Borders of Bhutan

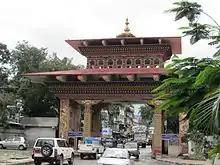
The gate marking the border, view from Phuntsholing, Bhutan

The border between Bhutan and India is the only land access into entering Bhutan, as the border with China is completely closed. The single entry point for foreign nationals is between the towns of Jaigaon, Alipurduar subdivision, Alipurduar District in the Indian state of West Bengal and Phuntsholing, in South West Bhutan.